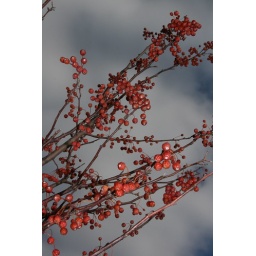
red berries on a tree on valley road near cvs and the bank of america